Great Conewago Presbyterian Church

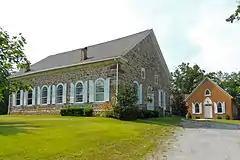
Stone church with brick chapel to the right

Built in 1787, it is a six-bay-wide and three-bay-deep rectangular fieldstone building, which features rounded arched doors and windows and a rounded arch ceiling.